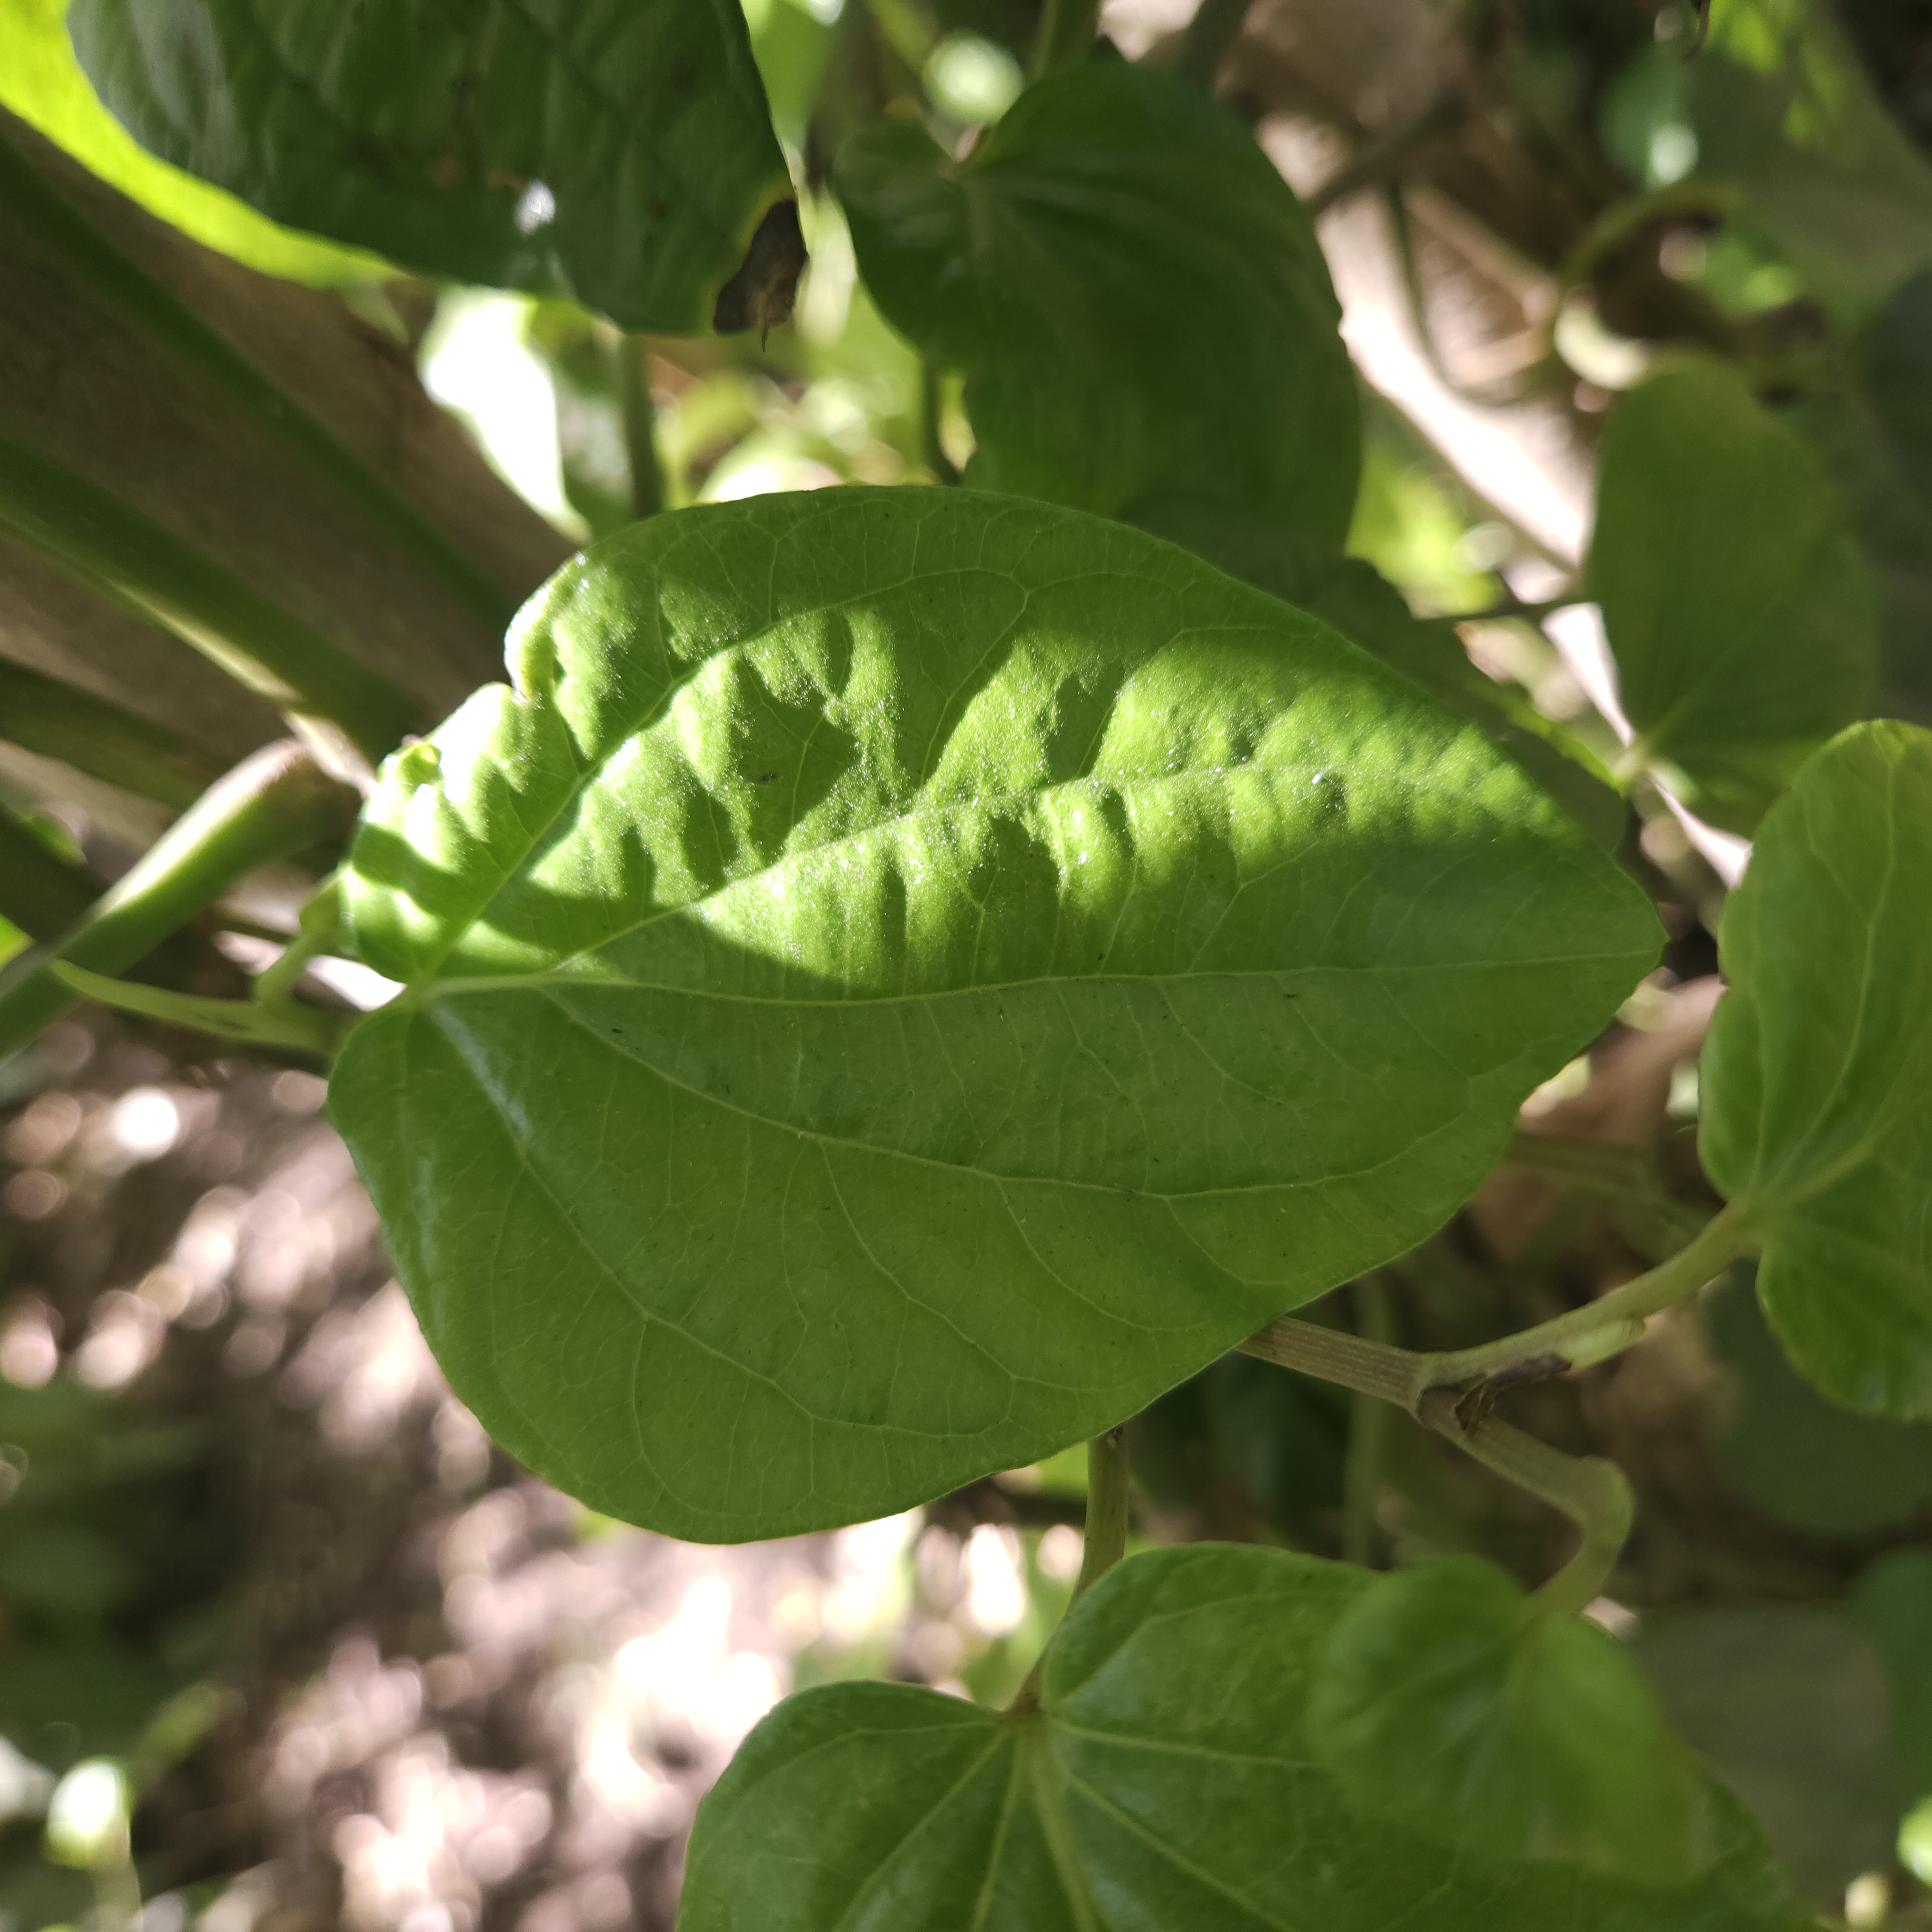
Label: Healthy